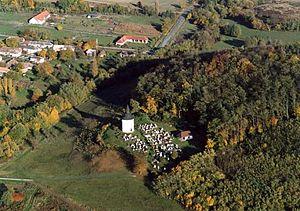
Kallósd est un village et une commune du comitat de Zala en Hongrie.